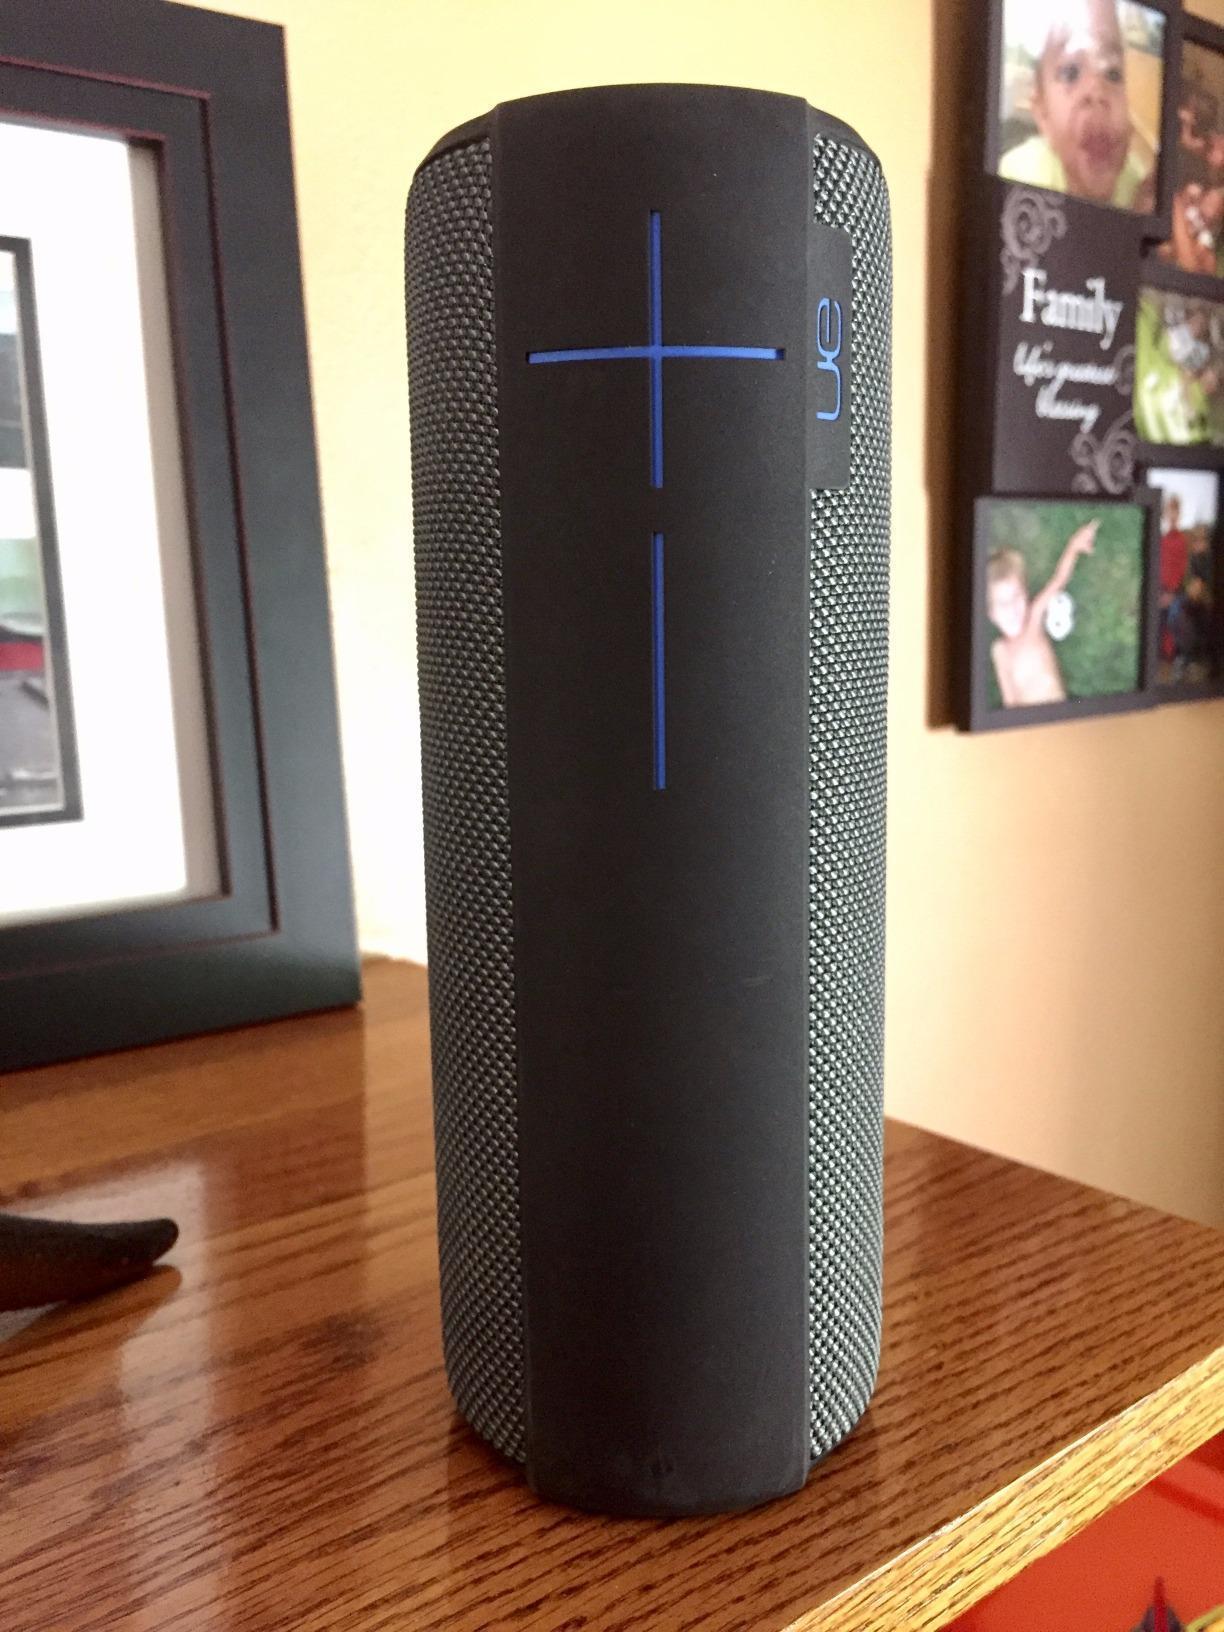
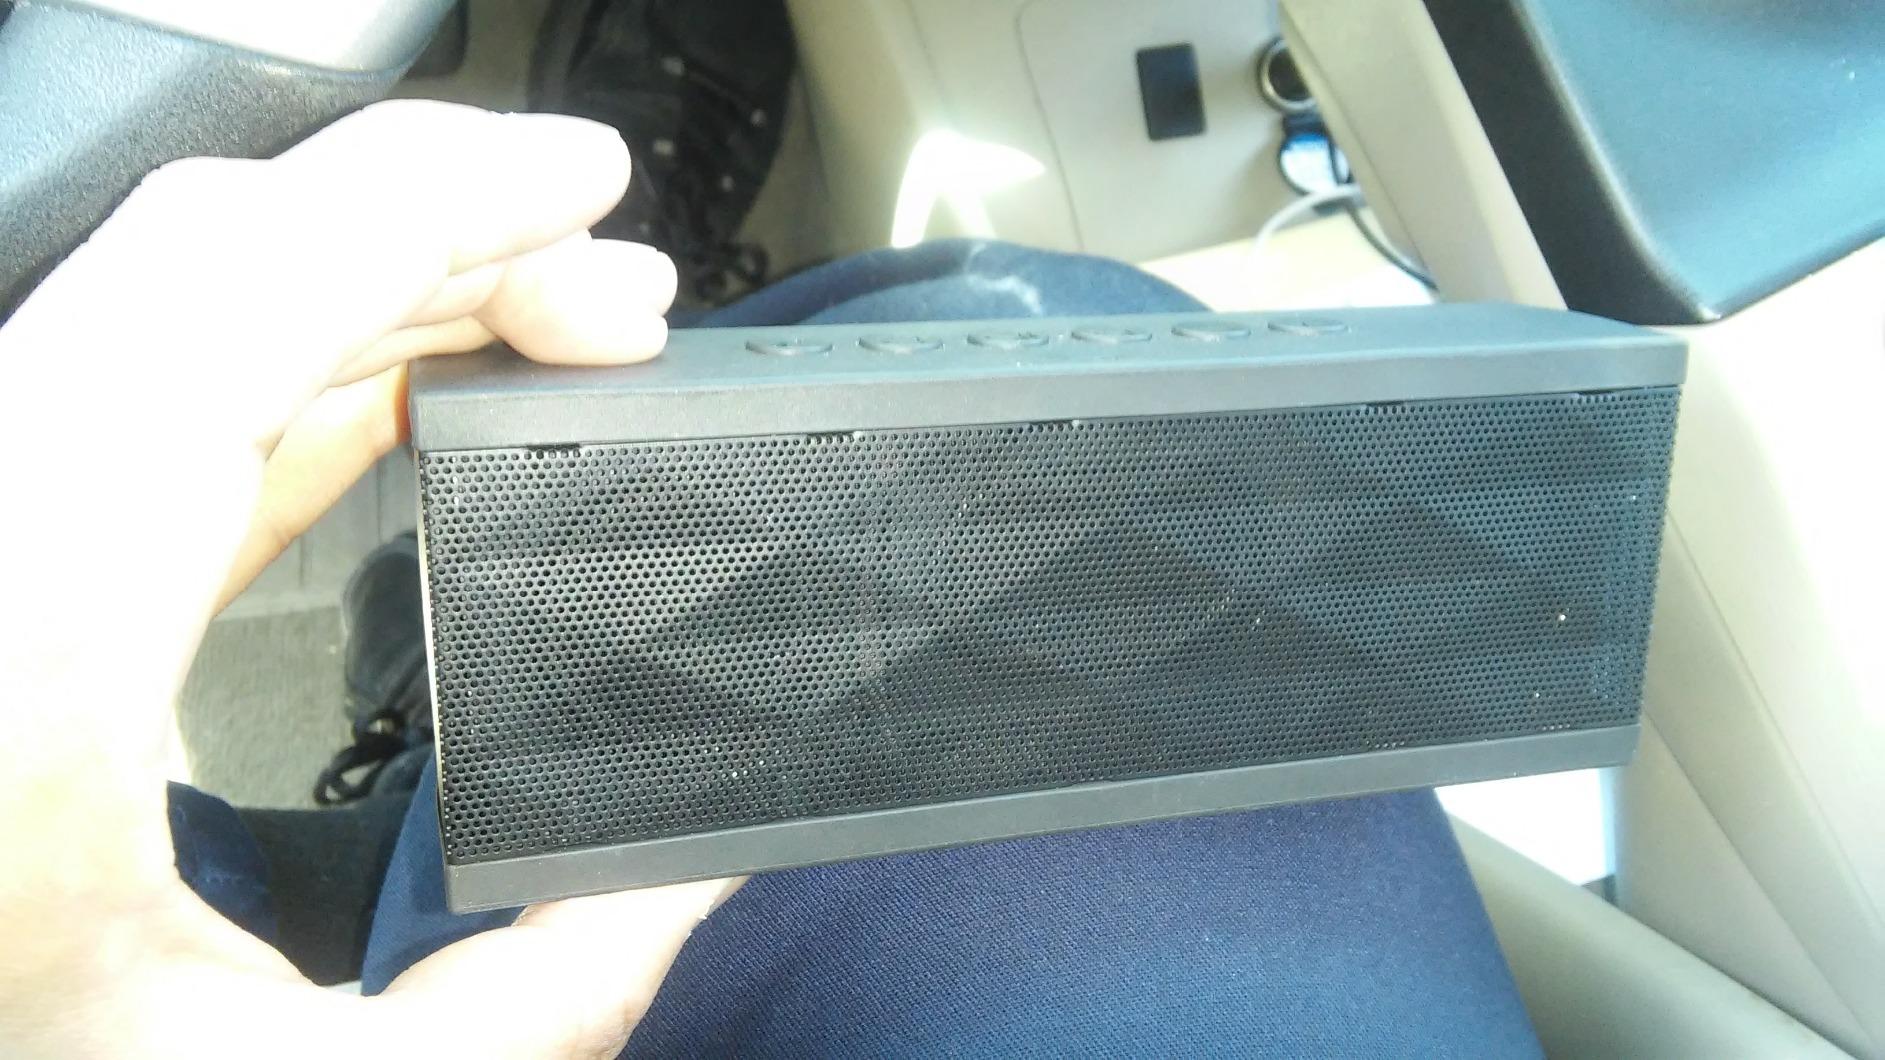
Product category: speaker
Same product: no